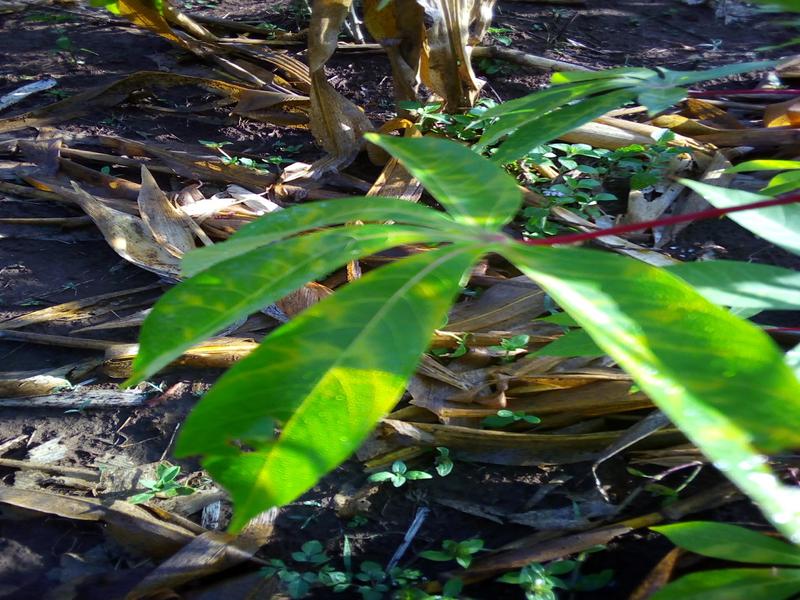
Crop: cassava
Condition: brown_streak_disease